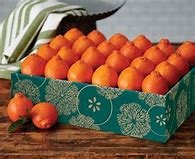
Label: mandarine